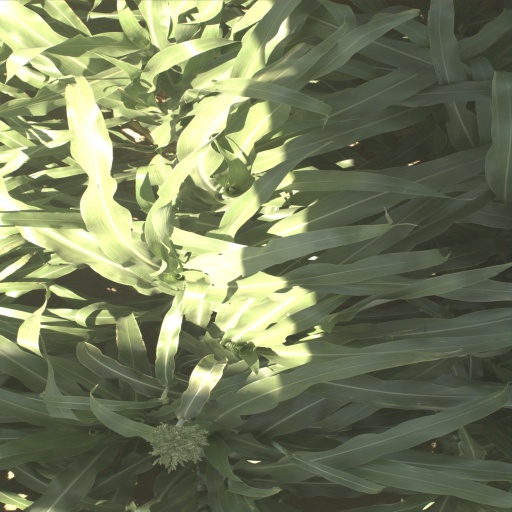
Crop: sorghum